James R. Kass

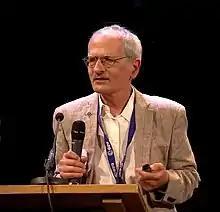
Dr James R. Kass. At Mars One's VIP event in Amsterdam, 3-June-2016, Dr. Kass talked about his extensive professional experience in human spaceflight.

Kass holds a Bachelor of Science (BSc) in physics and mathematics (from Montreal) and a Master of Science (MS) in physics (from Ann Arbor, Michigan), and a Doctor of Philosophy (PhD) in physics from Leeds, England.